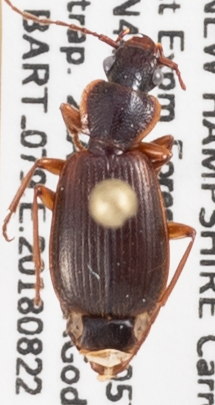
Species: Cymindis cribricollis
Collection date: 2018-08-22
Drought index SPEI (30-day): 0.518
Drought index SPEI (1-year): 0.17
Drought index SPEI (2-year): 0.526